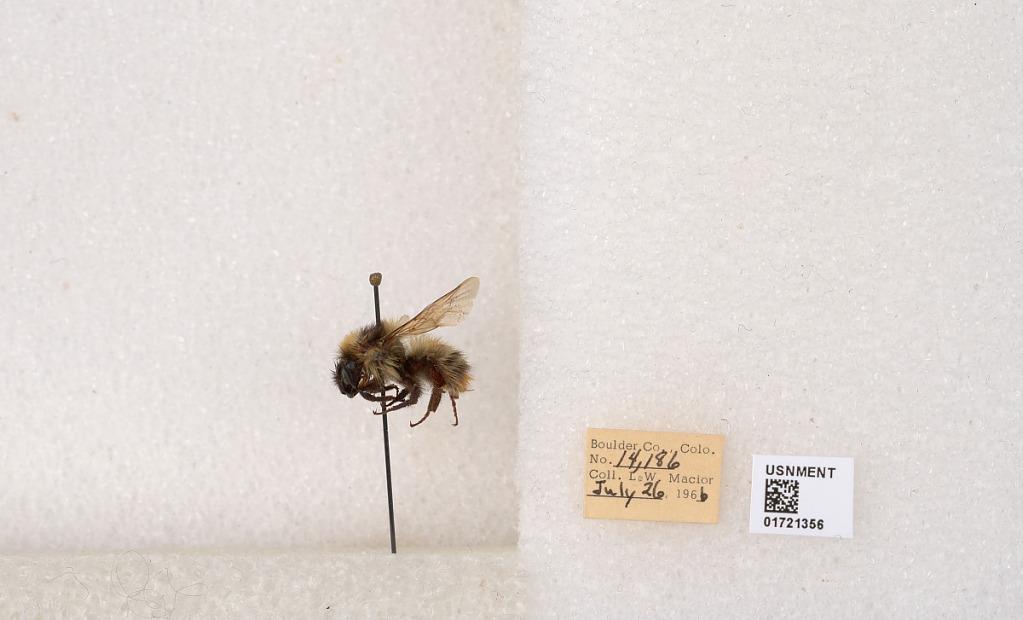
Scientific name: Bombus kirbyellus
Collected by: L. Macior
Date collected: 1966-7-26
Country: United States
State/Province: Colorado
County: Boulder
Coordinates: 40.0925, -105.358